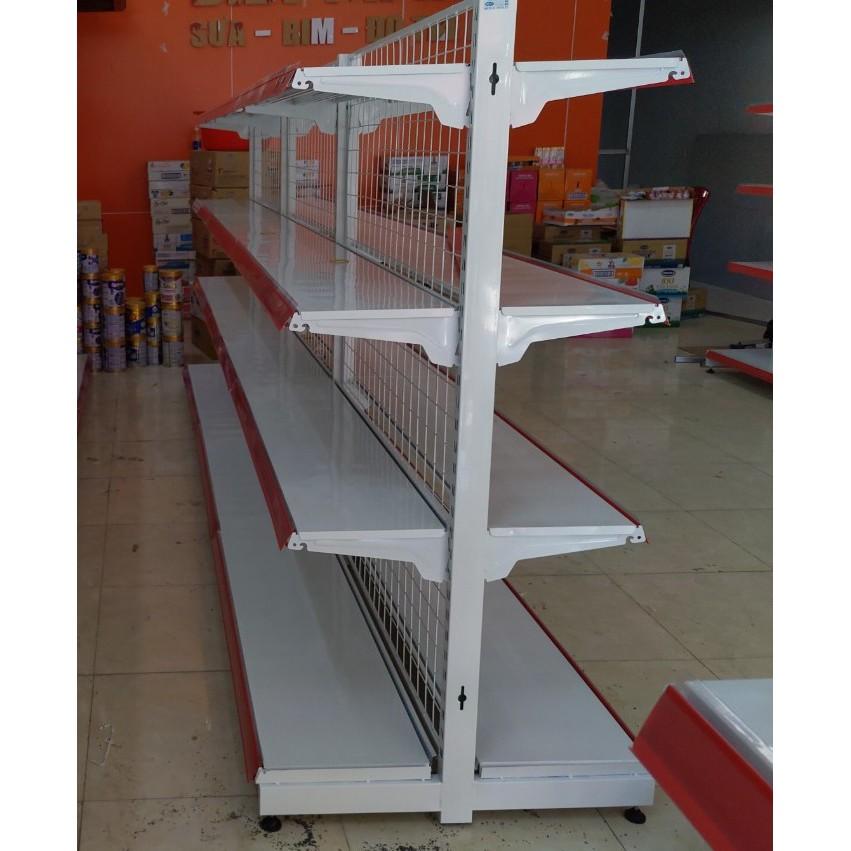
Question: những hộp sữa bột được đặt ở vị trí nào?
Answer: những hộp sữa bột được đặt phía sau kệ hàng